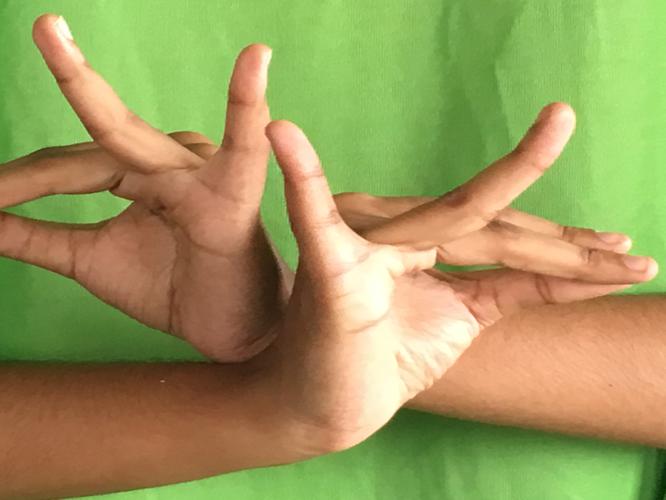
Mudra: Katakavardhana
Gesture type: double_hand